Triple-A (baseball)

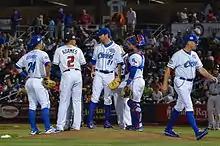
The 2015 Pacific Coast League Triple-A All-Stars

Prior to 1946, the top level of Minor League Baseball was Double-A, which had been established in 1912. The Triple-A classification was created before the 1946 season, and began with all three leagues then in Double-A moving up to the new level: